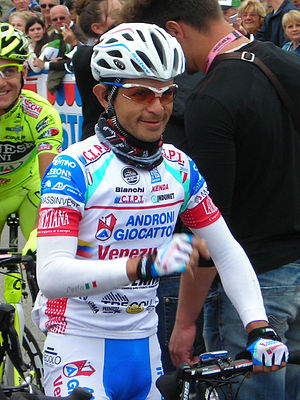
José Rujano
José Humberto Rujano Guillen er en venezuelansk tidligere professionel cykelrytter.